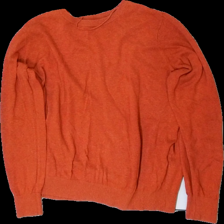
View: front
Type: Sweater
Category: Ladies
Brand: Not in the list
Brand text on label: Vero moda
Colors: Orange
Material: 70% cotton 30% viscose
Cut: Tight, C-collar
Season: Autumn
Price range: <50
Recommended usage: Export